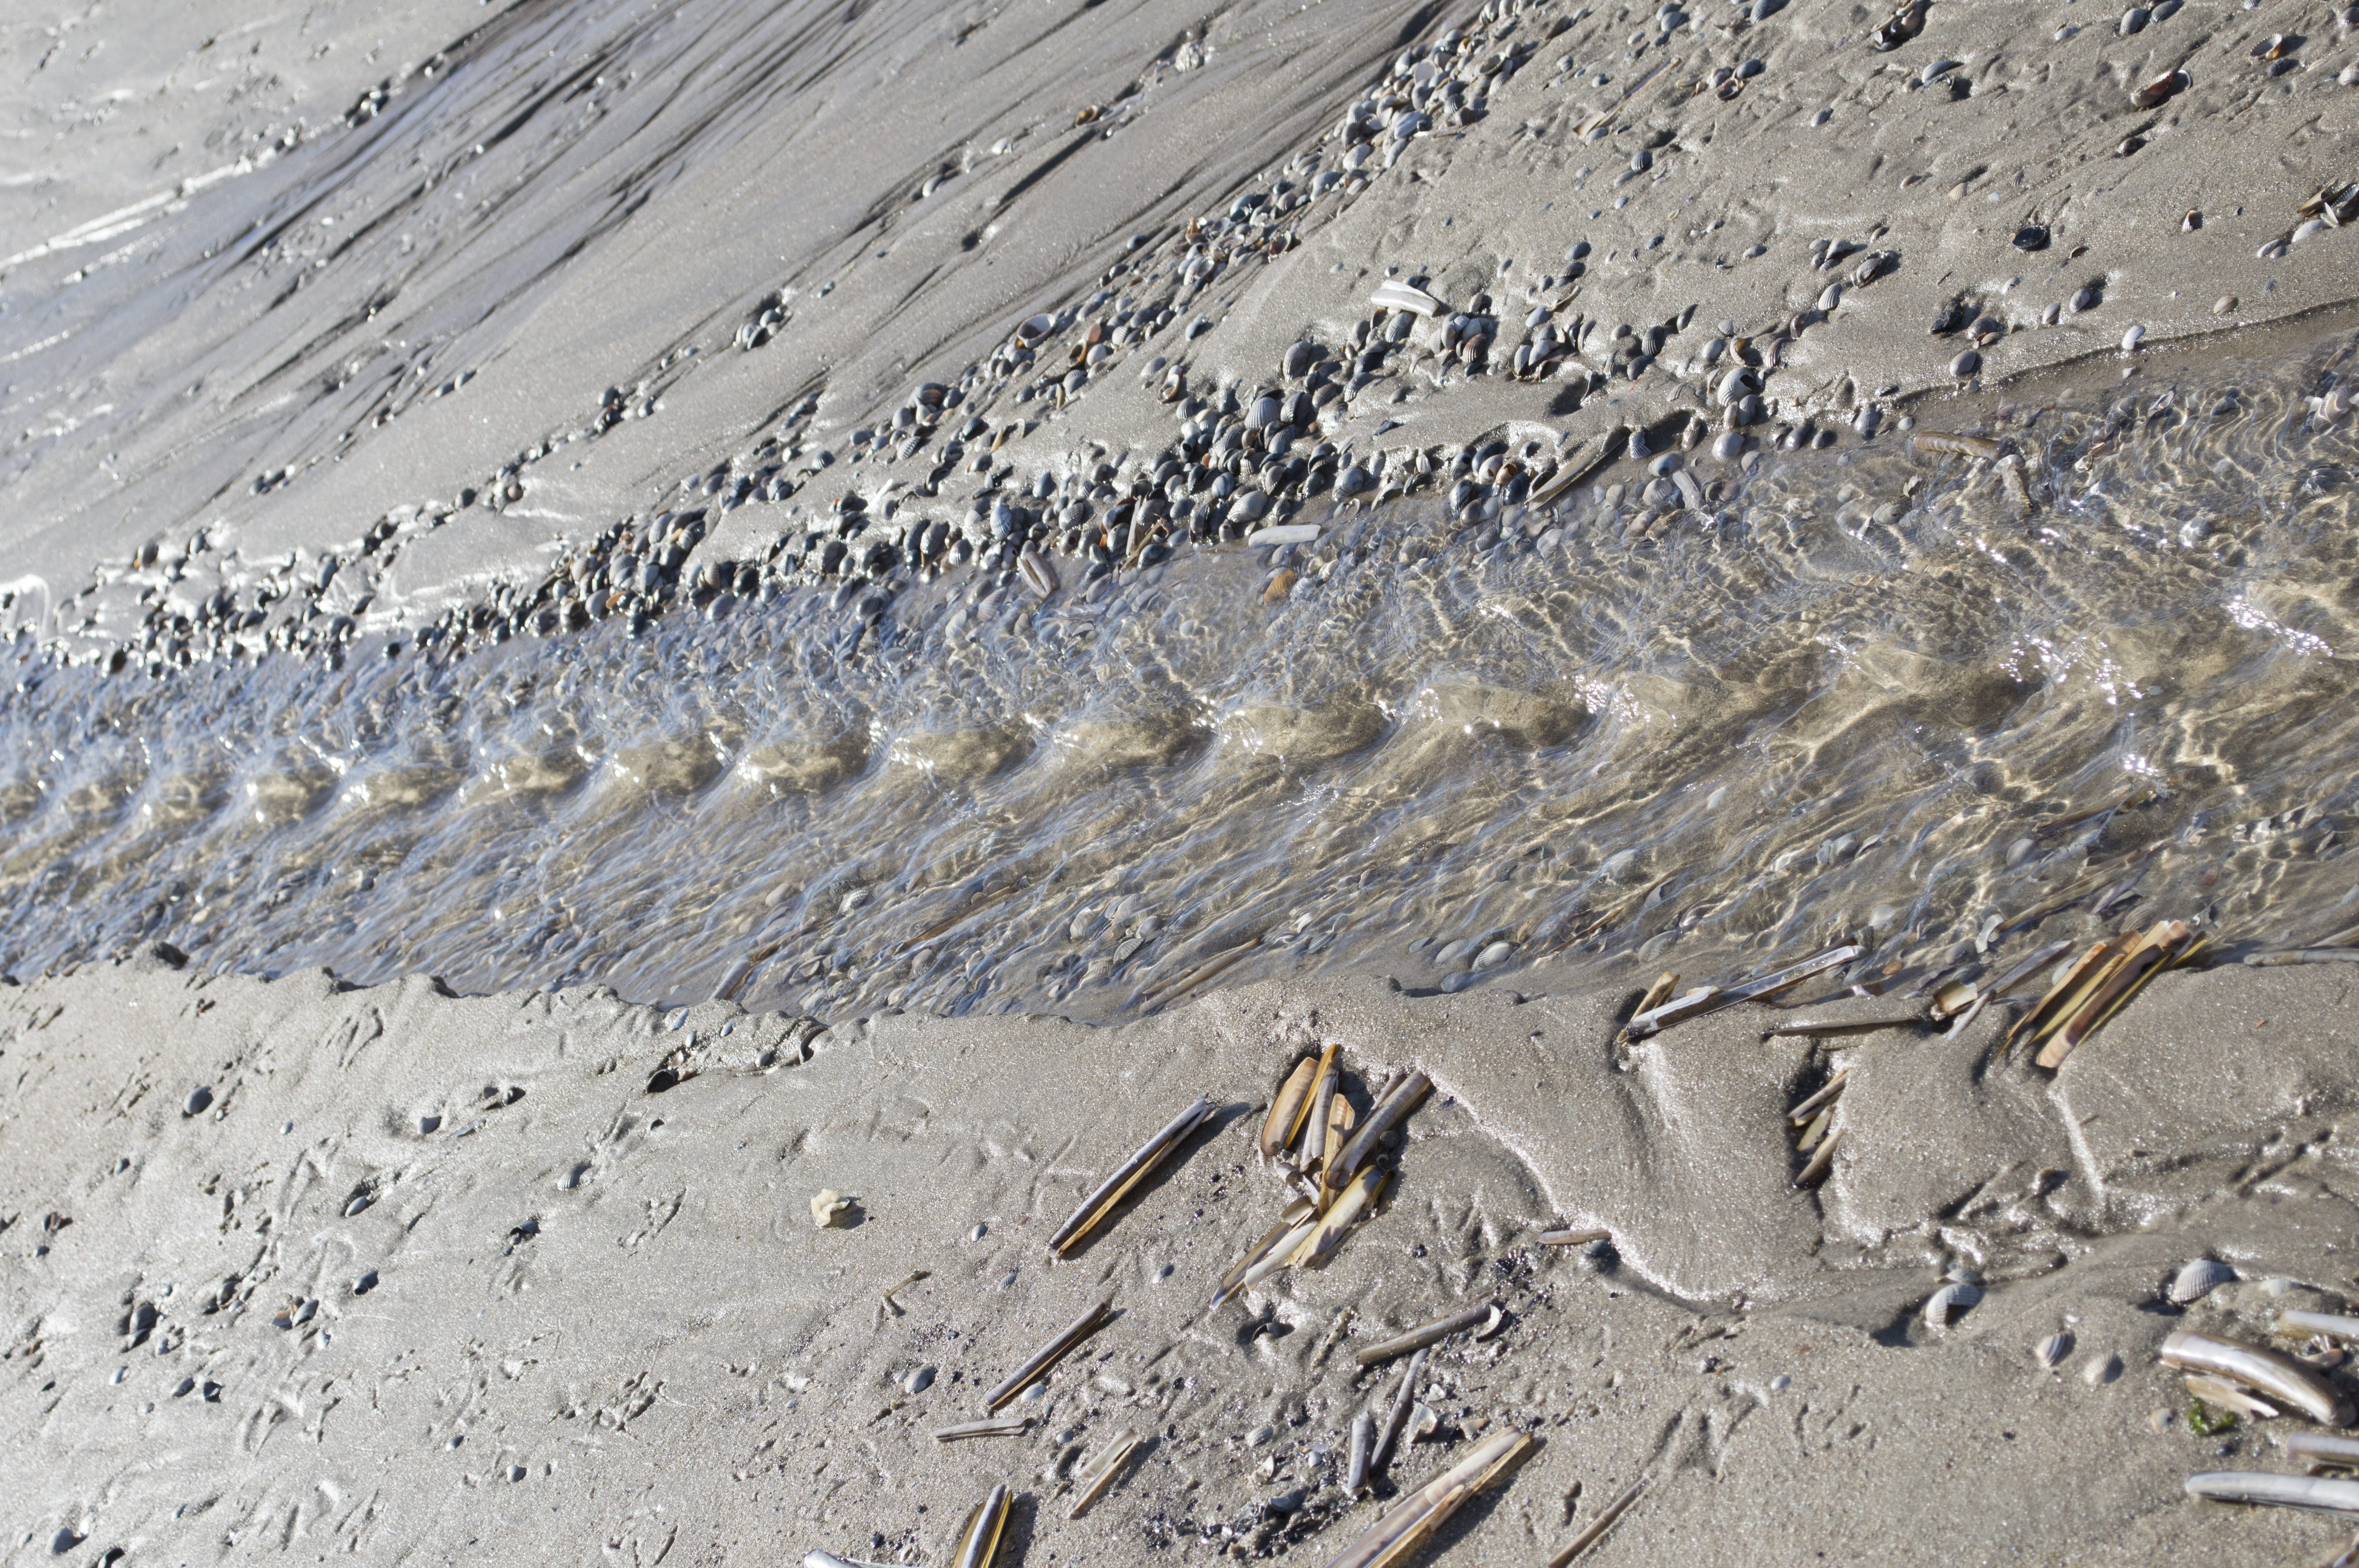
beach, sea, coast, water, outdoor, sand, rock, snow, winter, sky, photography, photo, ice, nikon, material, holland, nederland, strand, netherlands, zee, geology, dutch, outdoorphotography, picture, photograph, fotos, foto, fotografie, paulvandevelde, pdvandevelde, padagudaloma, natuurfotografie, naturephotographer, dordrecht, nederlandinfotos, texel, zand, pvdvfotografie, pdvandeveldedordrecht, nederlandsefotografie, dutchphotogaraphy, totallydutch, fotografienederland, hollandsefotografie, fotografieholland, decocksdorp, waterloop, geological phenomenon